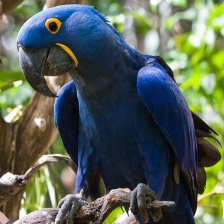
Species: HYACINTH MACAW
Scientific name: ANODORHYNCHUS HYACINTHINUS
ImageNet parent category: macaw